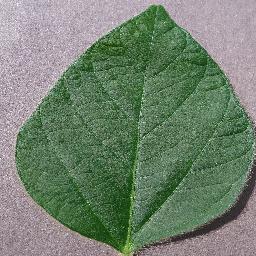
Label: Soybean___healthy